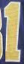
Number: 1